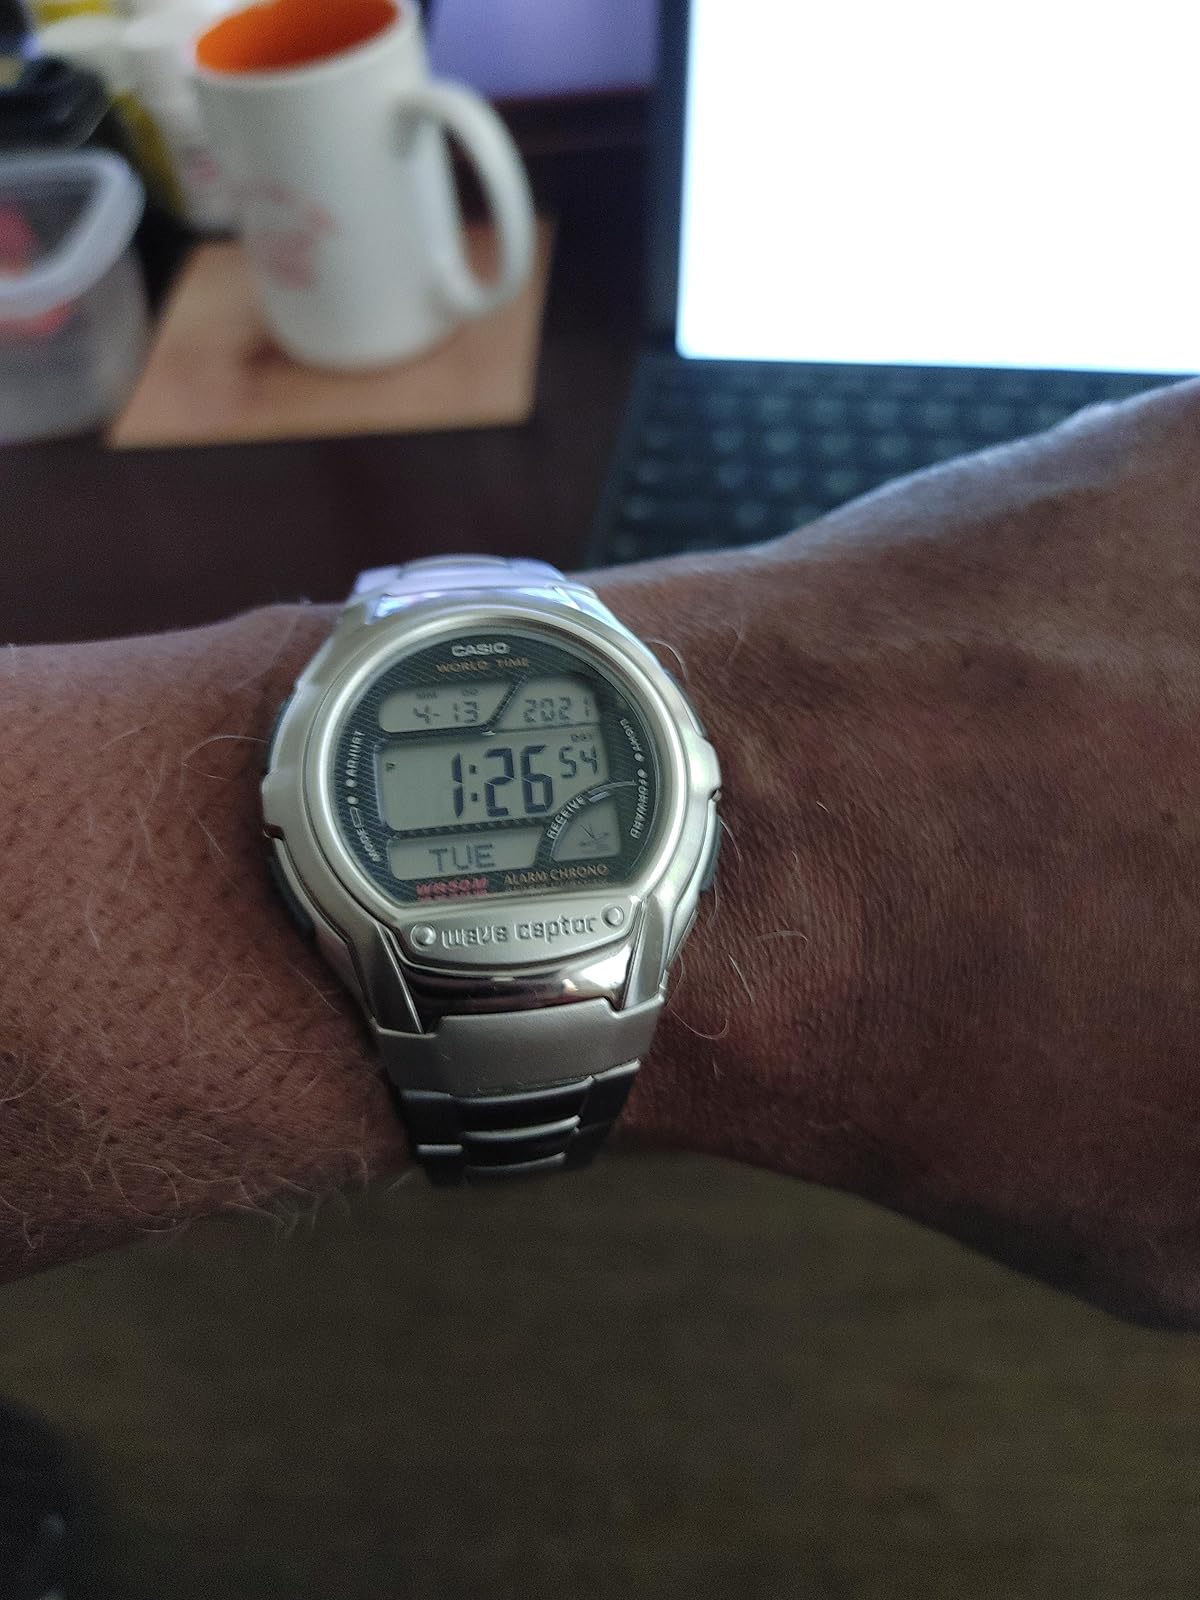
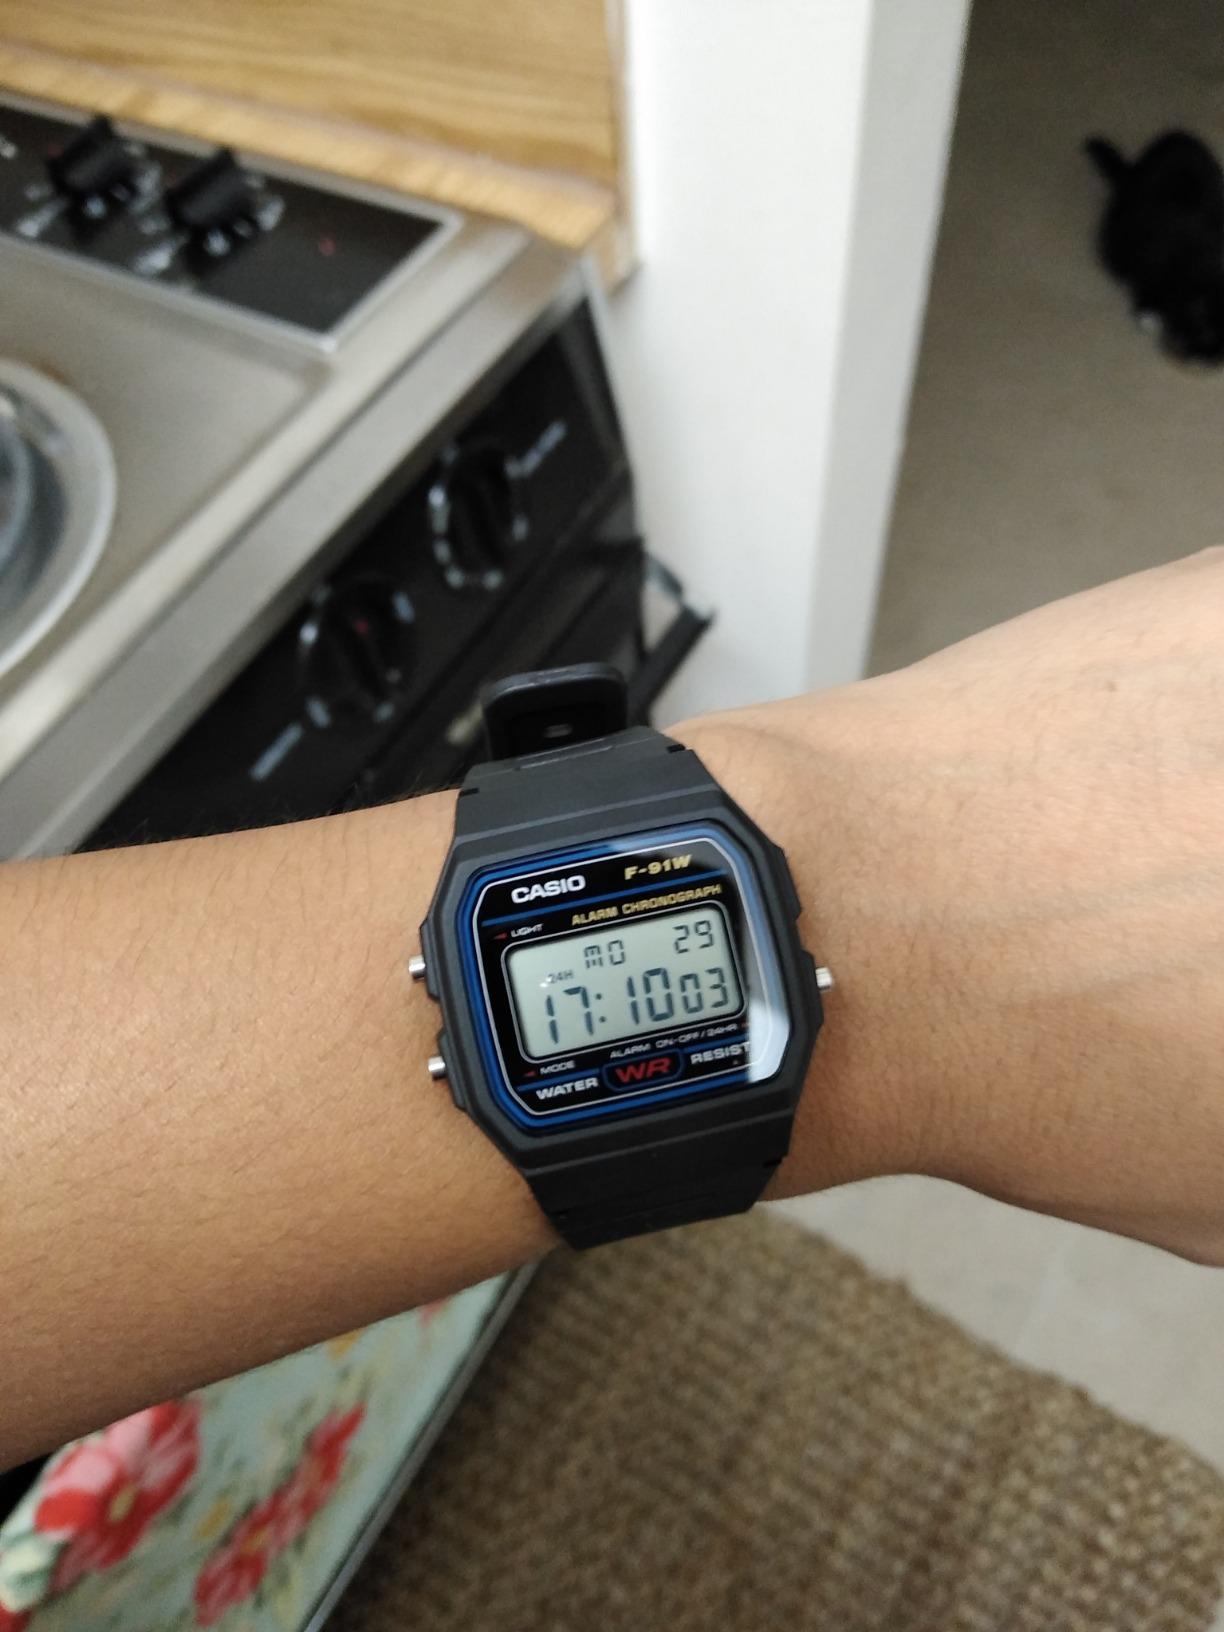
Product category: accessories_watch
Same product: no